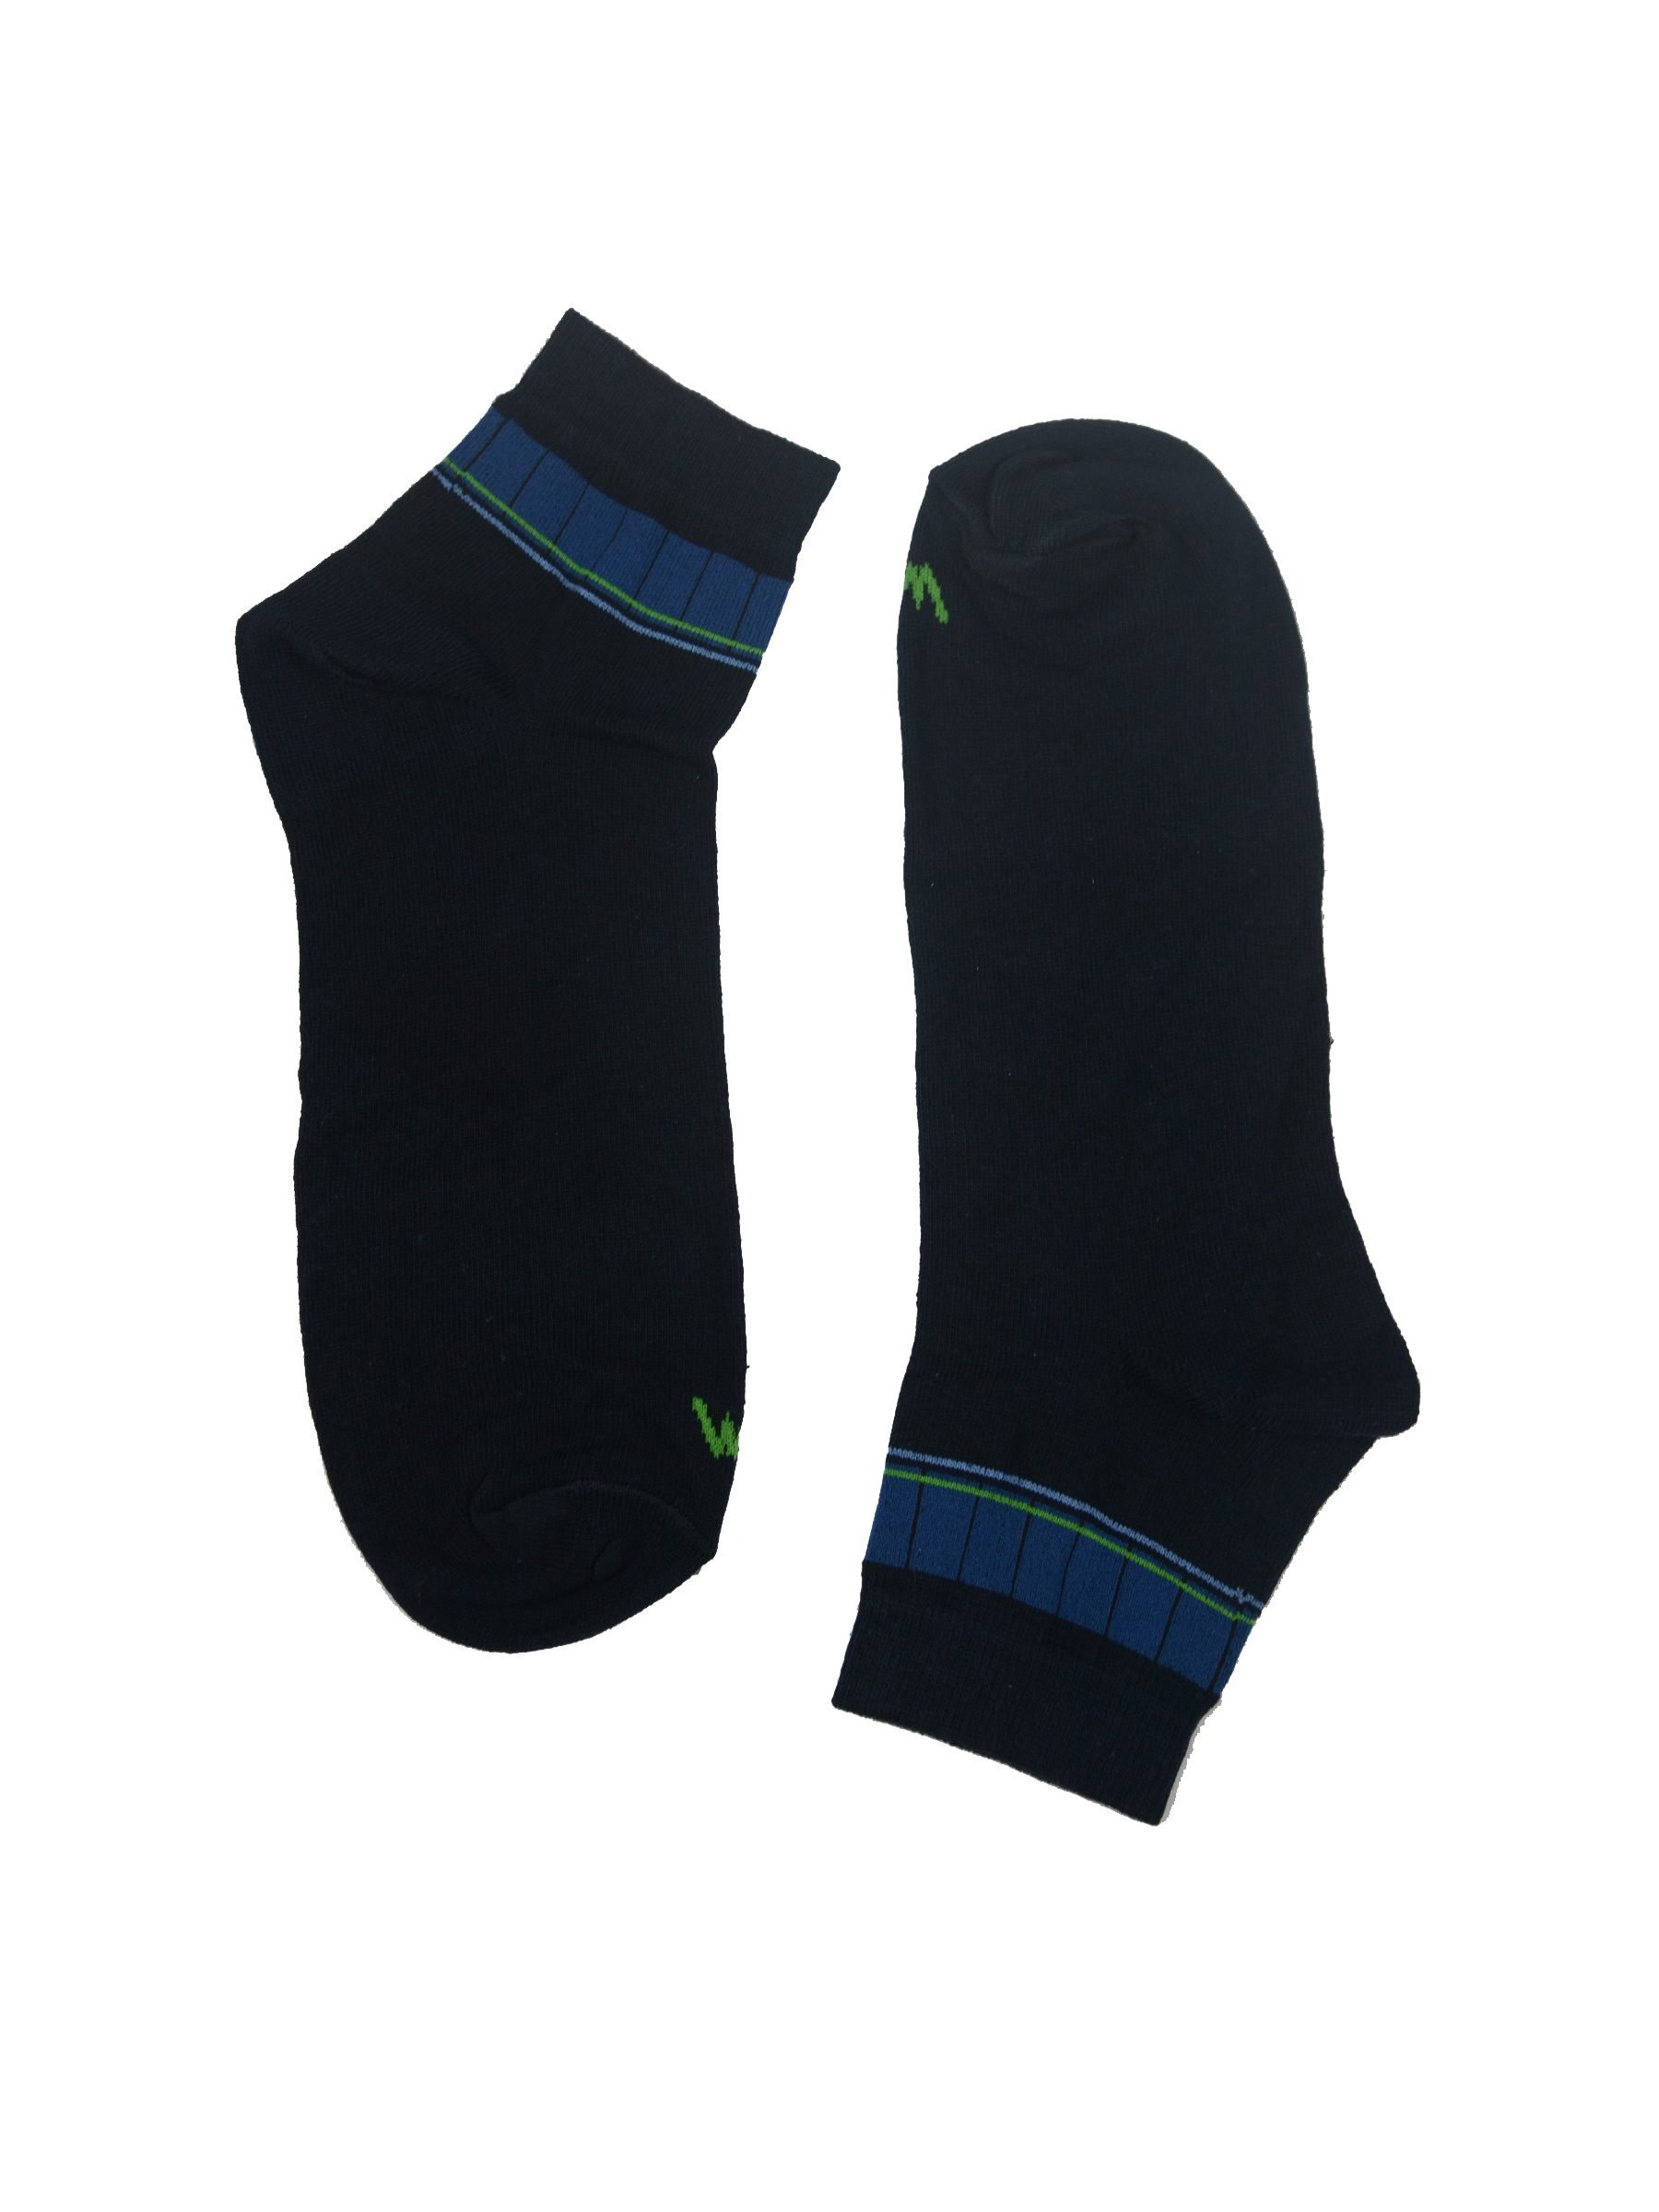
Wrangler Men's Navy Ankle Length Socks
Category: Accessories / Socks / Socks
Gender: Men
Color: Navy Blue
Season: Summer 2016
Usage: Casual